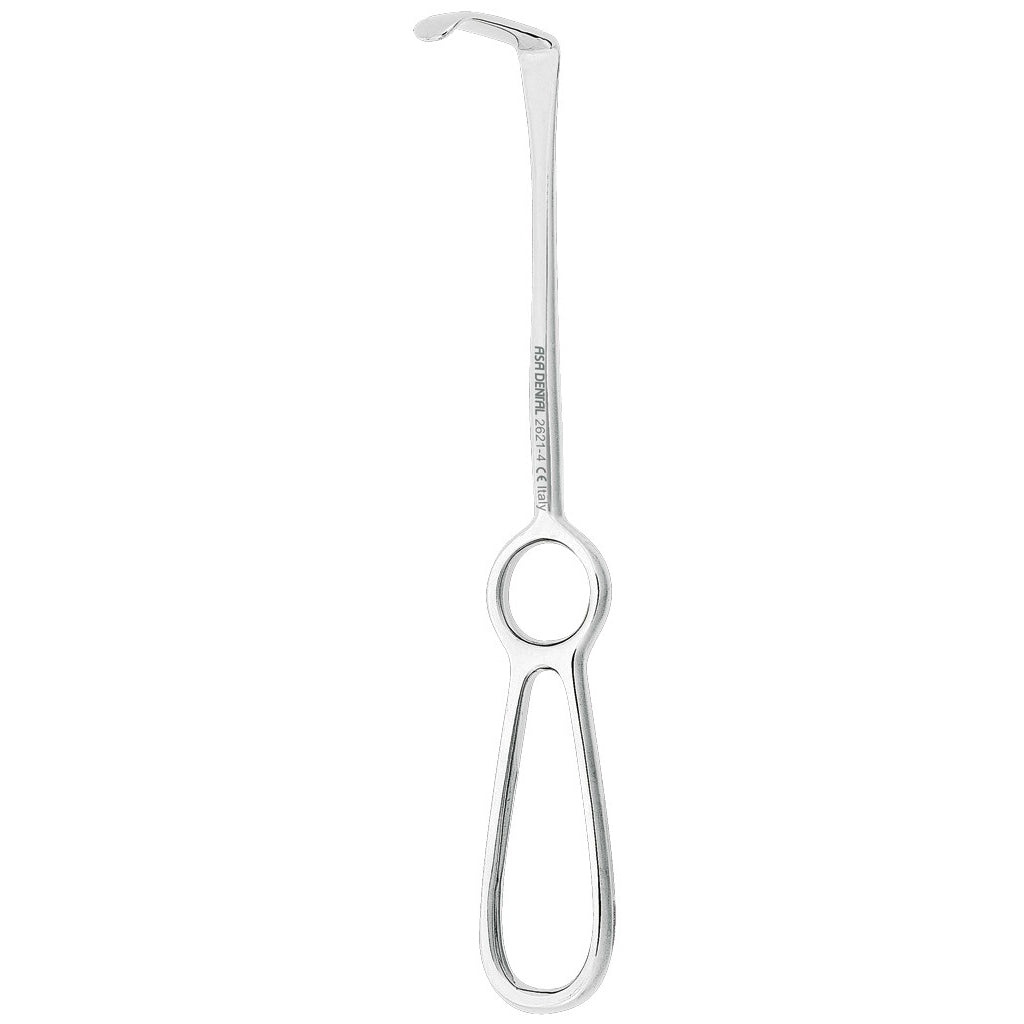
Retrator LangenBeck 2621-4 | ASA DENTAL
Retrator LangenBeck 2621-4 | ASA DENTAL Retrator LangenBeck 40x11mm 21cm REF: 2621-4 Mais info: info@nooldental.com
Brand: ASA DENTAL
Category: Business & Industrial > Dentistry